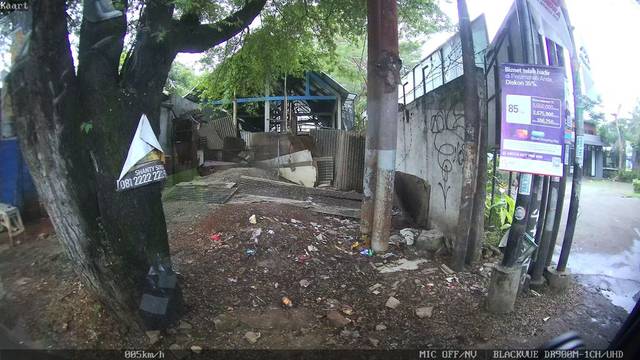
Region: Indonesia
Coordinates: -6.271, 106.708